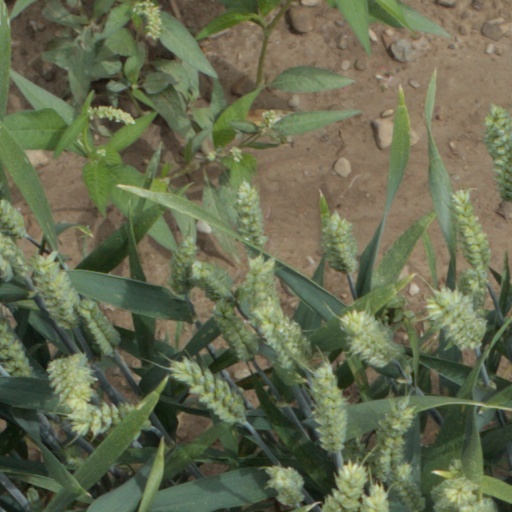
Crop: wheat